Which point is corresponding to the reference point?
Reference image:
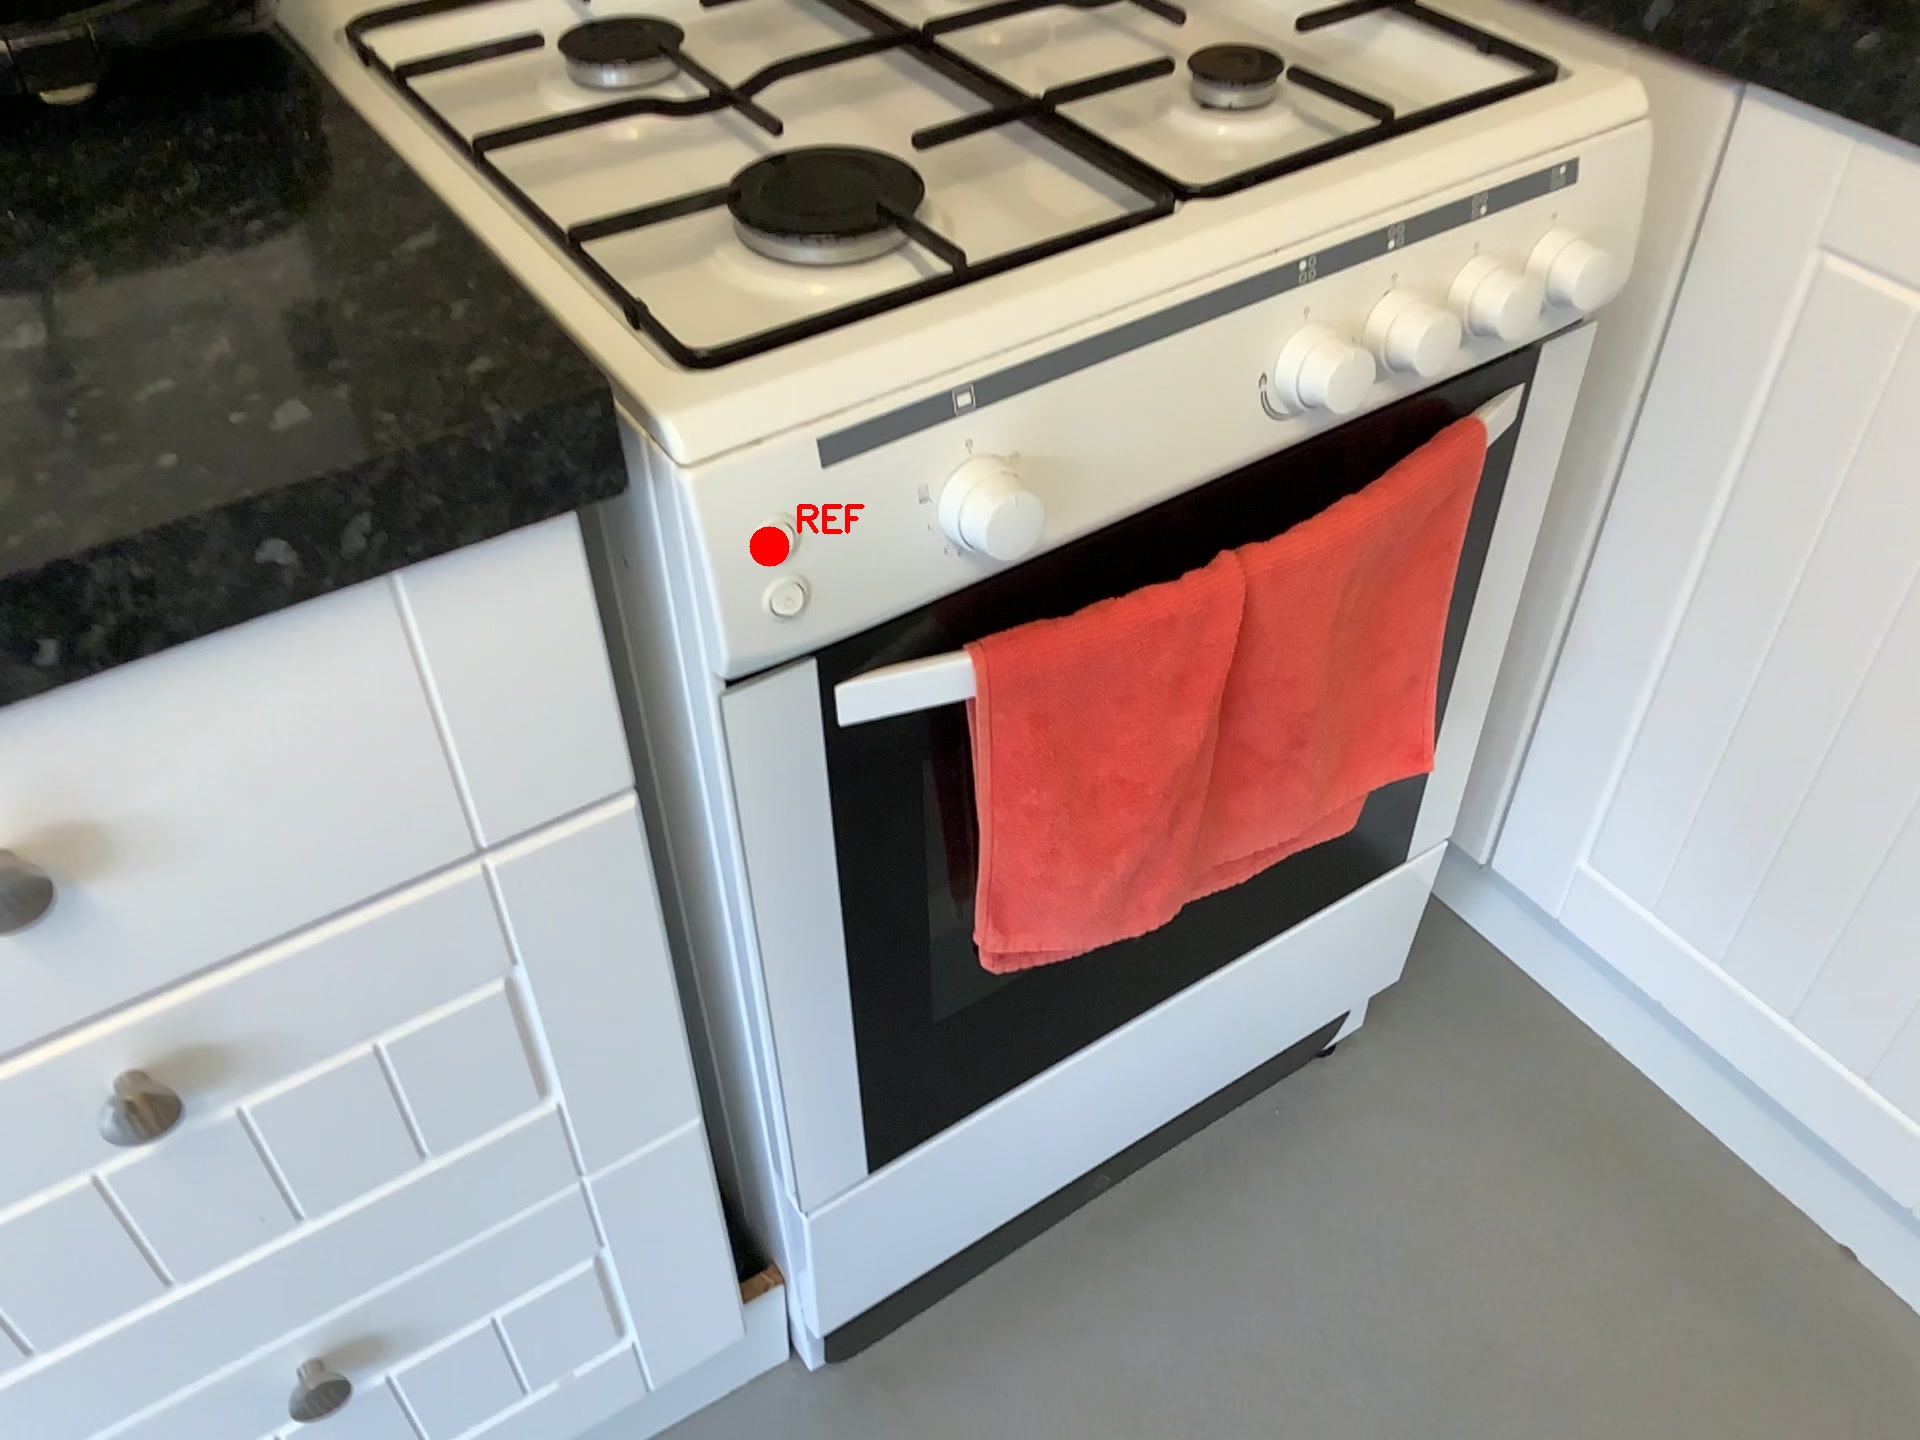
Option image:
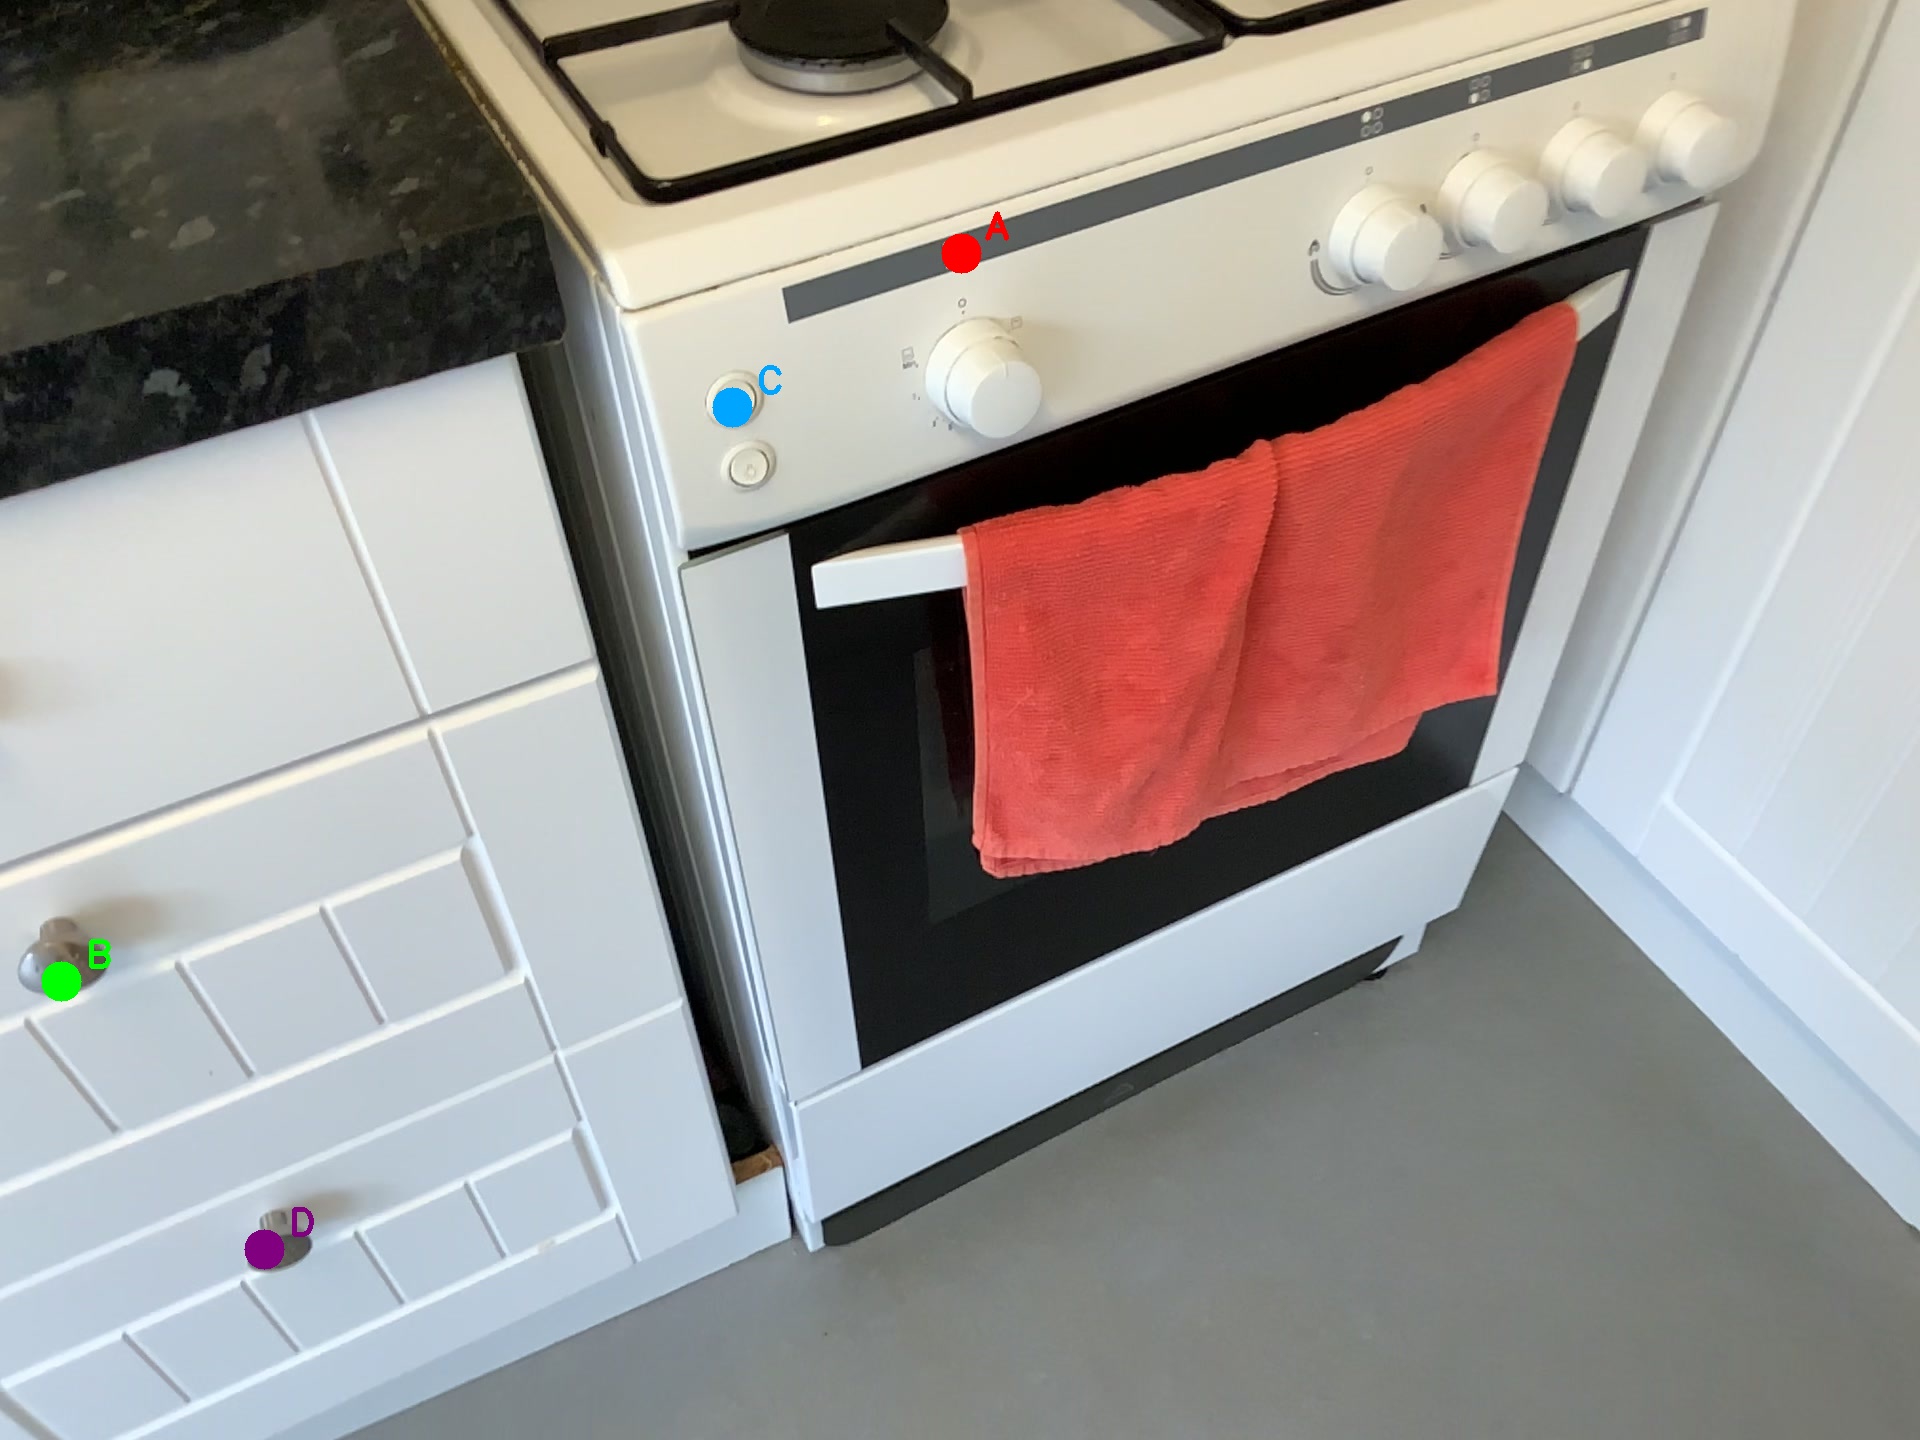
Choices:
Point A
Point B
Point C
Point D
Answer: (C)